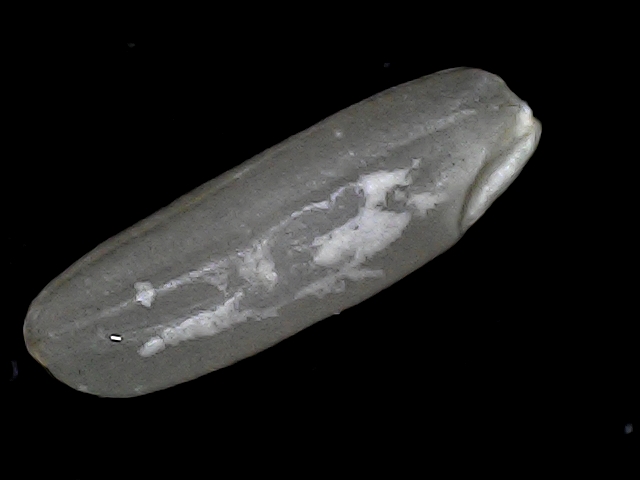
Rice variety: BD30